Alnur Mussayev

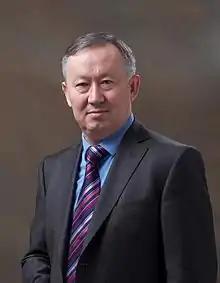
Official portrait, 2007

Alnur Aljapparuly Mussayev ("Älnūr Äljapparūly Mūsaev"; born 4 January 1954) is a Kazakh politician who served as Chairman of the National Security Committee (KNB) under President Nursultan Nazarbayev.